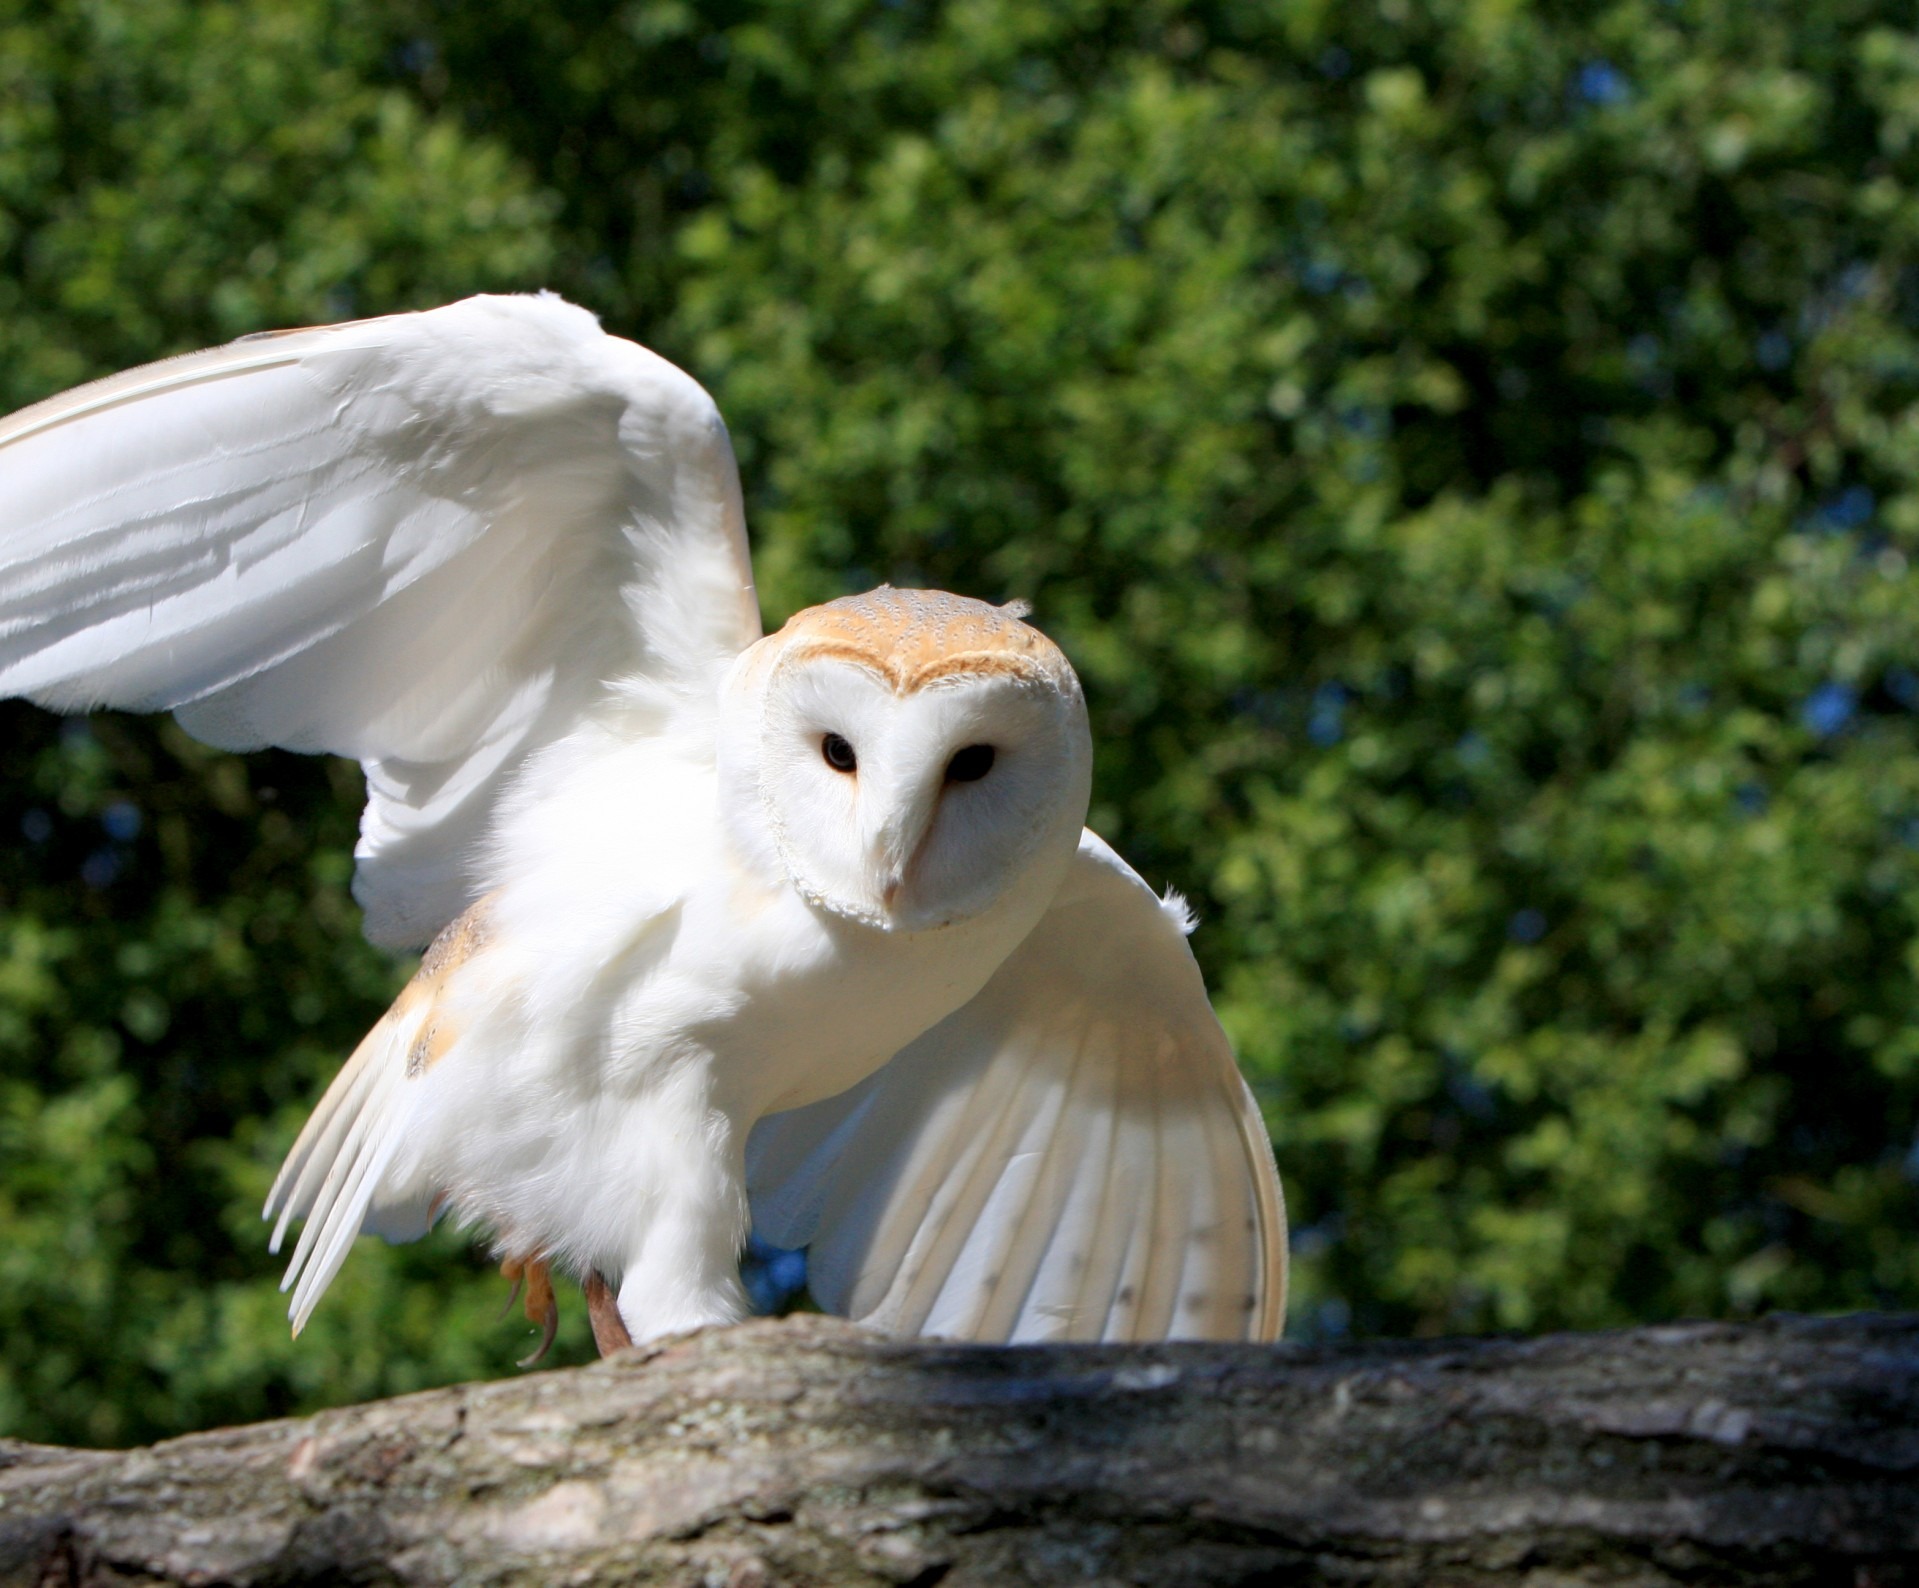
nature, bird, wing, animal, wildlife, wild, beak, flight, owl, fauna, bird of prey, close up, wings, vertebrate, beautiful, barn owl